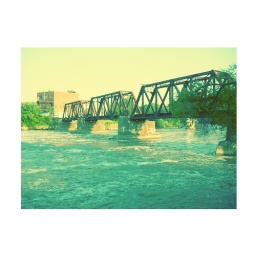
The train bridge by the Y-Bridge in Zanesville.